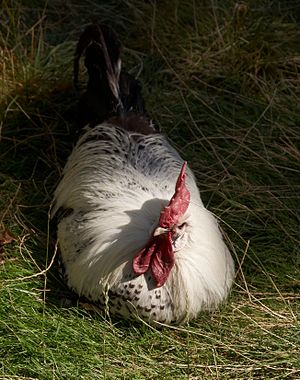
Brakel / Galleri
Brakel er en hønserace, der stammer fra Belgien. Hanen vejer 2-2,75 kg og hønen vejer 1,75-2,25 kg. De lægger årligt 180 hvide æg à 60-66 gram. Racen findes også i dværgform.